7th Cavalry Brigade (United Kingdom)

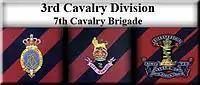
1st Life Guards, 2nd Life Guards and Leicestershire Yeomanry which made up the 7th Cavalry Brigade for the majority of its existence in World War I.

The brigade was formed on 1 September 1914 at Ludgershall, Wiltshire for the 3rd Cavalry Division. It commanded the three Household Cavalry regiments, the only regular cavalry regiments remaining in the United Kingdom after mobilization of the BEF and its transport to France. A Royal Engineers signal troop also joined on formation.